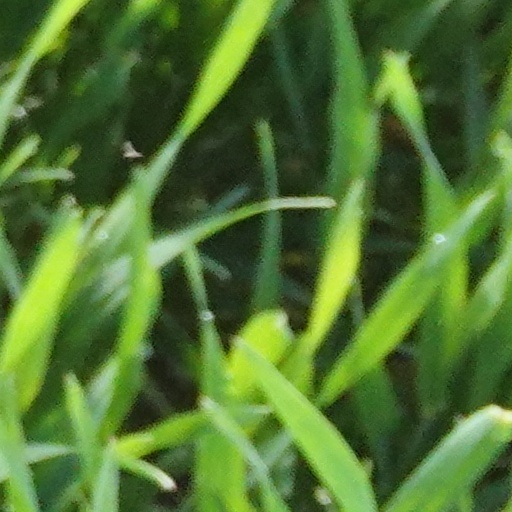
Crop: wheat